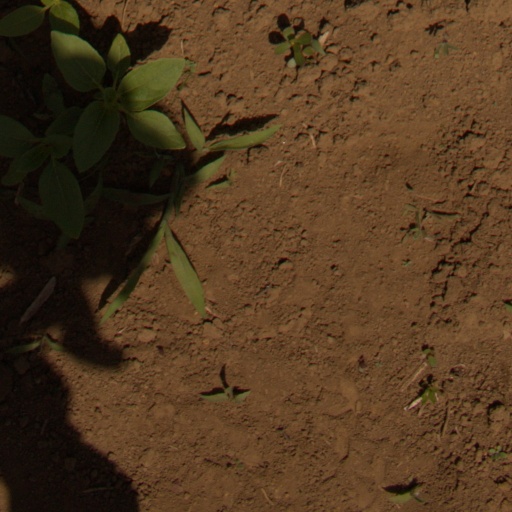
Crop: Jerusalem artichoke